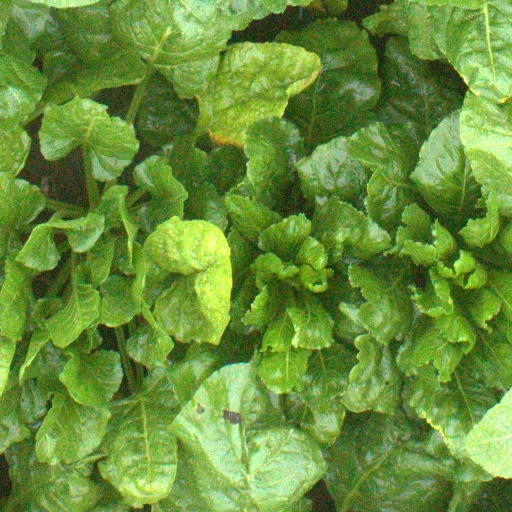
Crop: sugar beet